Fort Knokke

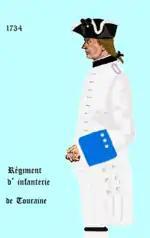
Touraine Regt. 1734

In 1712 when the War of the Spanish Succession was turning against Habsburg Austria, Prince Eugene of Savoy cast about for a way for his shaken troops to gain a success. He heard that the garrison of Fort de Knocque was weak and its security was lax. Eugene called for a partisan named La Rue, told him his plan to surprise the garrison and instructed him to call on the governor of Ostend to give him whatever help he needed. At the same time Eugene alerted Lieutenant General Robert Murray at Lille to hold some troops ready to assist in the coup. La Rue's free company and some troops from Ostend stealthily took position in gardens near the fort where they caught and killed two sentries. La Rue disguised several of his men as peasants with their loaded weapons concealed in a cart. Appearing before the fort, they called out that they wanted to sell their wares to the officers and were admitted. The first group of partisans seized the door to the fort. After that, it was easy for a second disguised group to burst into the fort to find most of the officers and men inside their barracks. A few men raised the alarm but they were rapidly subdued at sword and bayonet point. When Murray arrived, he found the garrison prisoners of war. The general put a Dutch garrison into the fort and returned to Lille.